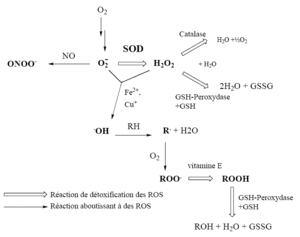
Les dérivés réactifs de l'oxygène ou espèces réactives de l'oxygène, en anglais : reactive oxygen species ou ROS, sont des espèces chimiques oxygénées telles que des radicaux libres, des ions oxygénés et des peroxydes, rendus chimiquement très réactifs par la présence d'électrons de valence non appariés. Il peut s'agir par exemple de l'anion superoxyde O₂⁻, de l'oxygène singulet O₂•, du peroxyde d'hydrogène H₂O₂, ou encore de l'ozone O₃.
Le stress oxydant, appelé aussi stress oxydatif est un type d'agression des constituants de la cellule. Il apparait quand des espèces réactives oxygénées et/ou des espèces réactives oxygénées et azotées oxydant pénètrent la cellule ou s'y forment ; ces molécules sont instables et très cytotoxiques car elles « oxydent » d'autres molécules en leur soustrayant un électron ce qui les rend à leur tour instables.